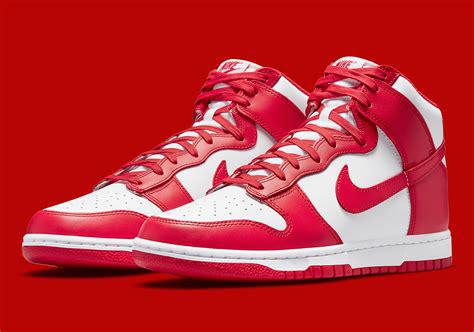
Brand: Nike
Model: Dunk Retro